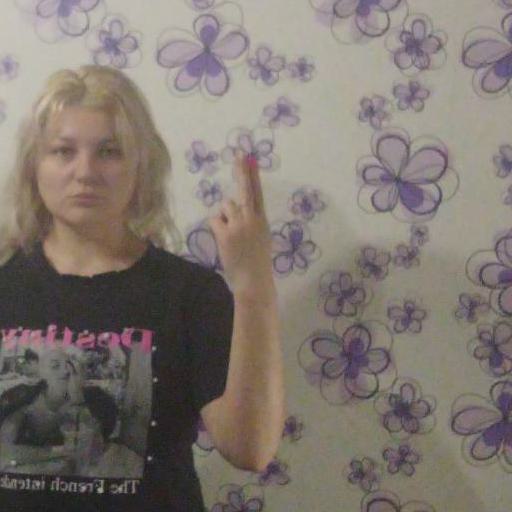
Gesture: two_up_inverted